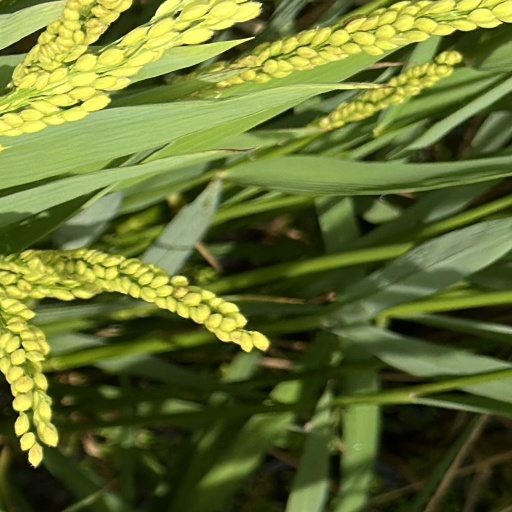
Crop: rice